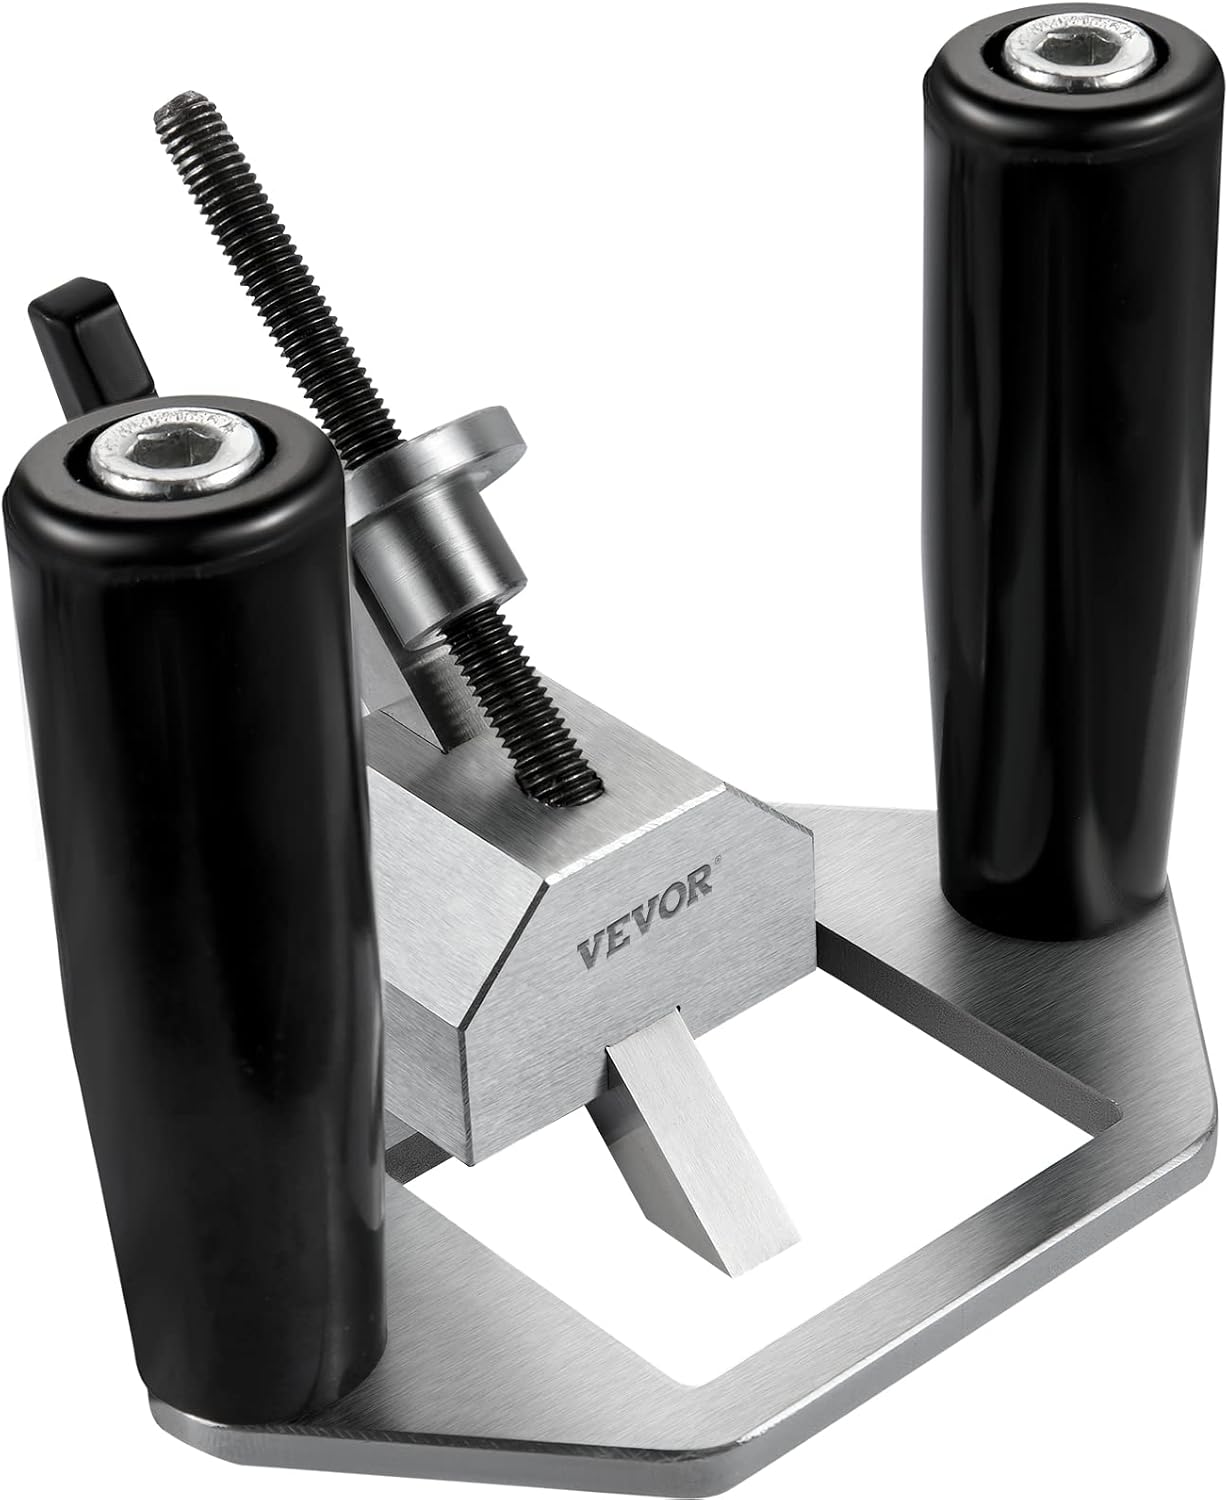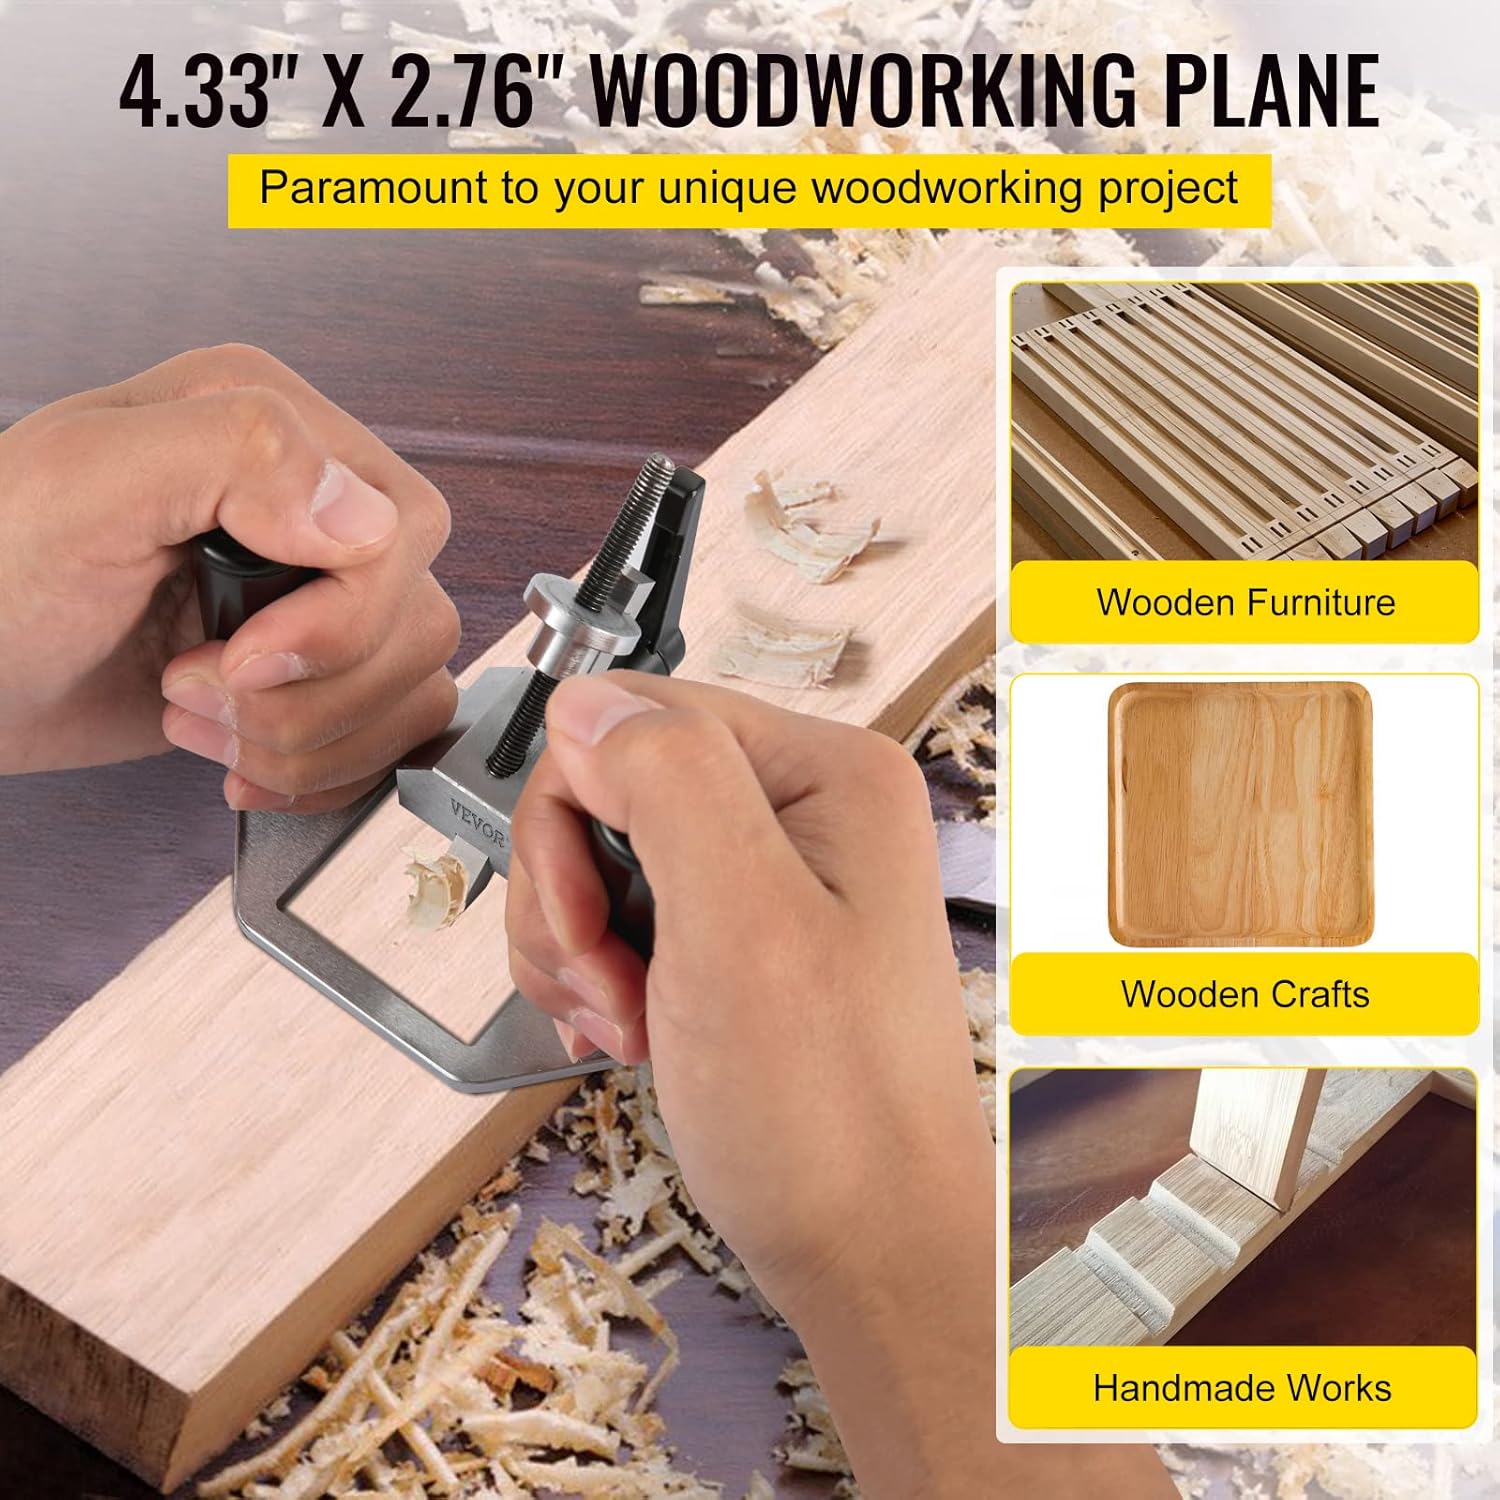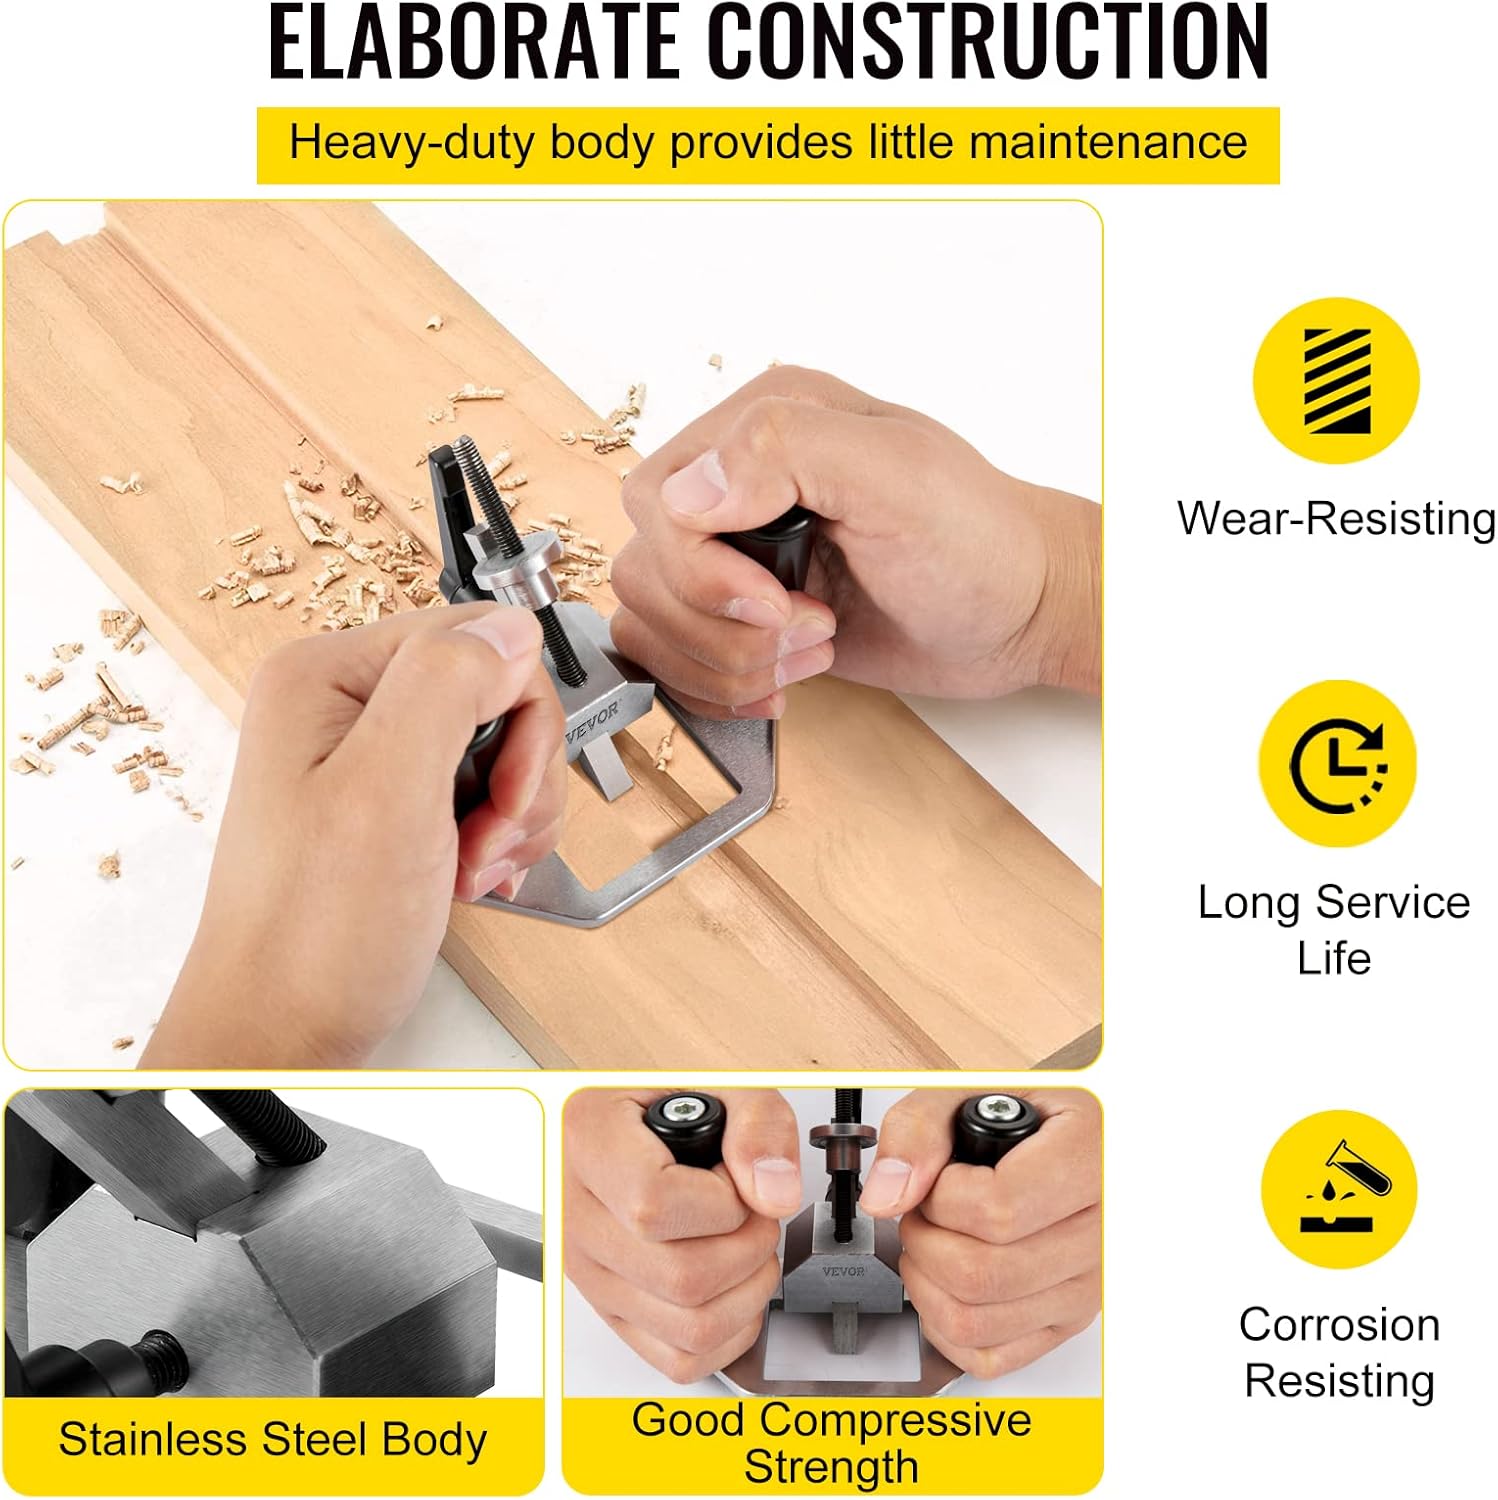
VEVOR Router Plane, Handheld Woodworking Tool,Adjustable Blade Hand Planer, Stainless Steel Wood Shaver w/Depth Stop, High Configuration Handheld Woodworking Tool for DIY Carpentry Industry
Category: Tools & Home Improvement
4.33" x 2.76" Woodworking Plane Stainless Steel & Adjustable Depth Stop & Lengthening Handle Our wood shaver is made of high-grade stainless steel, sturdy and heavy-duty. Featuring a lengthened grip and a solid extended base, comfortable and secure to operate. The easy blade change and adjustable depth stop for accurate control. Great help to your own creative and unique woodworking project. key Features Stainless Steel Casting The body of the bench planer is made of stress-relieved ductile stainless steel with a precision ground sole. It can withstand rigorous circumstances and last for years to come. Alloy Steel Blade 0.32-inch width alloy steel blade manufactured from selected steel, fully hardened and tempered to take and hold a razor-sharp edge even on the most complicated wood. Adjustable Depth Stop This hand planer features with depth stop setting. So you're able to trim to your desired depth, convenient for the work. Lengthening Rubber Handle The extended 1.2" / 3 cm bakelite handle is more comfortable than most. The upgrade grip can help to achieve precision control. Broaden Base Our solid base is 4.33" / 11 cm length and 2.76" / 7 cm width, larger than diversified of other competitors. Providing a more stable and secure operation. Multiple Applications This jack plane is specially designed for trimming and chamfering all kinds of wood, offering a smooth planing surface. Specifications Model: VVRP-S1-S Material: Stainless Steel Handle Material: Bakelite Handle Shape: Cylindrical Blade Type: Oblique Color: Silver Blade Dimension: 0.32 in / 8 mm Base Dimensions: 4.33 x 2.76 in / 11 x 7 cm Net Weight: 1.7 lbs / 0.8 kg Item Dimensions: 4.33 x 2.76 x 3.35 in / 11 x 7 x 8.5 cm Package Content 1 x Router Plane
Features: Elaborate Construction: The jointer plane is made of high-quality stainless steel, sharper, and more sturdy. Heavy-duty construction makes this bull nose plane our most premium small router plane yet. | Simply Blade Regulated: Our plow plane is an easily adjustable blade. Rounded hardwood handles maximize user control. In addition, the wood router will maintain a constant speed throughout the cut so that you can get a cleaner, smoother result. | Precise Depth Adjusting: You can adjust the depths of blades and hinge mortises by the din of rotating the screw. The plane has the blade machined from thick steel for minimal chatter. It is precision ground for flatness, allowing for cutting with greater accuracy. | Upgrade Base & Handle: This groove plane is equipped with a comfortable grip of 1.2" / 3cm longer than the great majority of competitors for effortless control. The router includes a solid 4.33" x 2.76" base for more stability, thus providing a more secure operation. | Remarkable Versatility: This versatile kit can be used for a broad range of applications, including precise bit plunging, edge forming, slot cutting, laminate trimming, and dovetail cutting. It is the perfect tool to help you consummate the shape and dimensions of wood or give it a final finish.